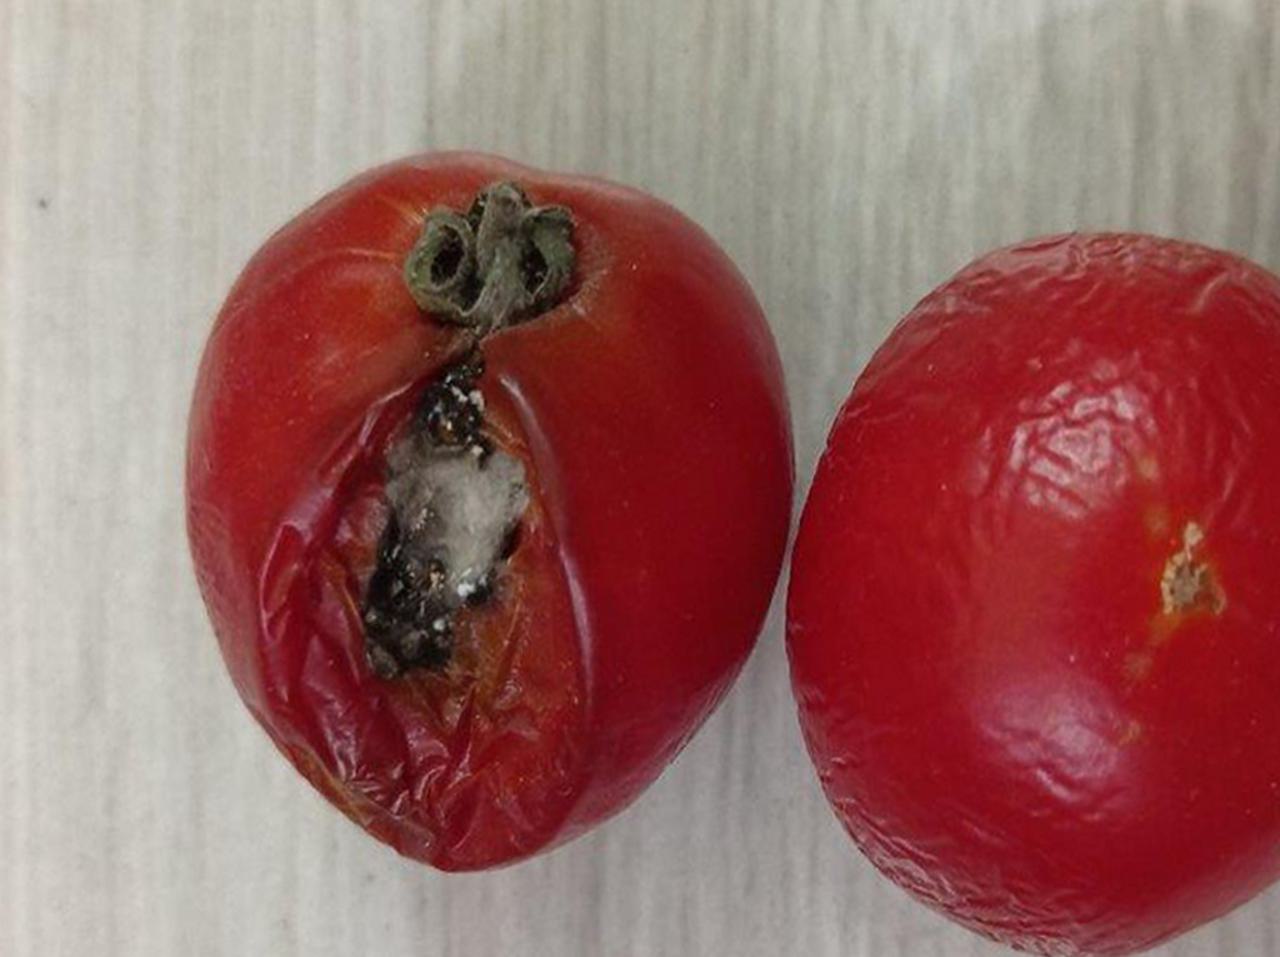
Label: Rotten